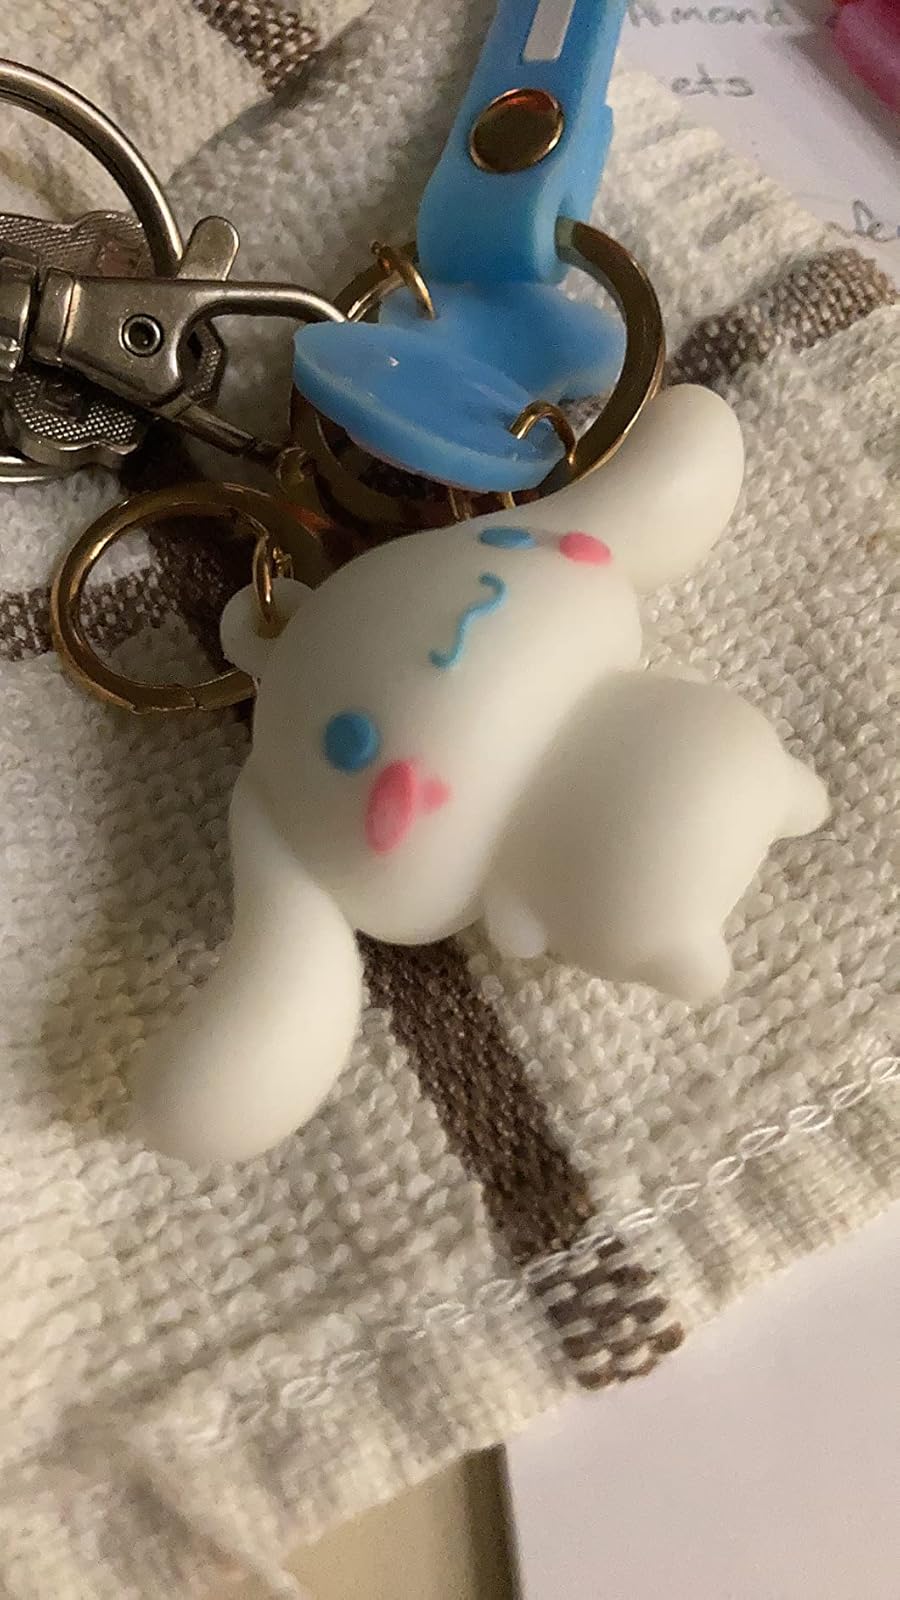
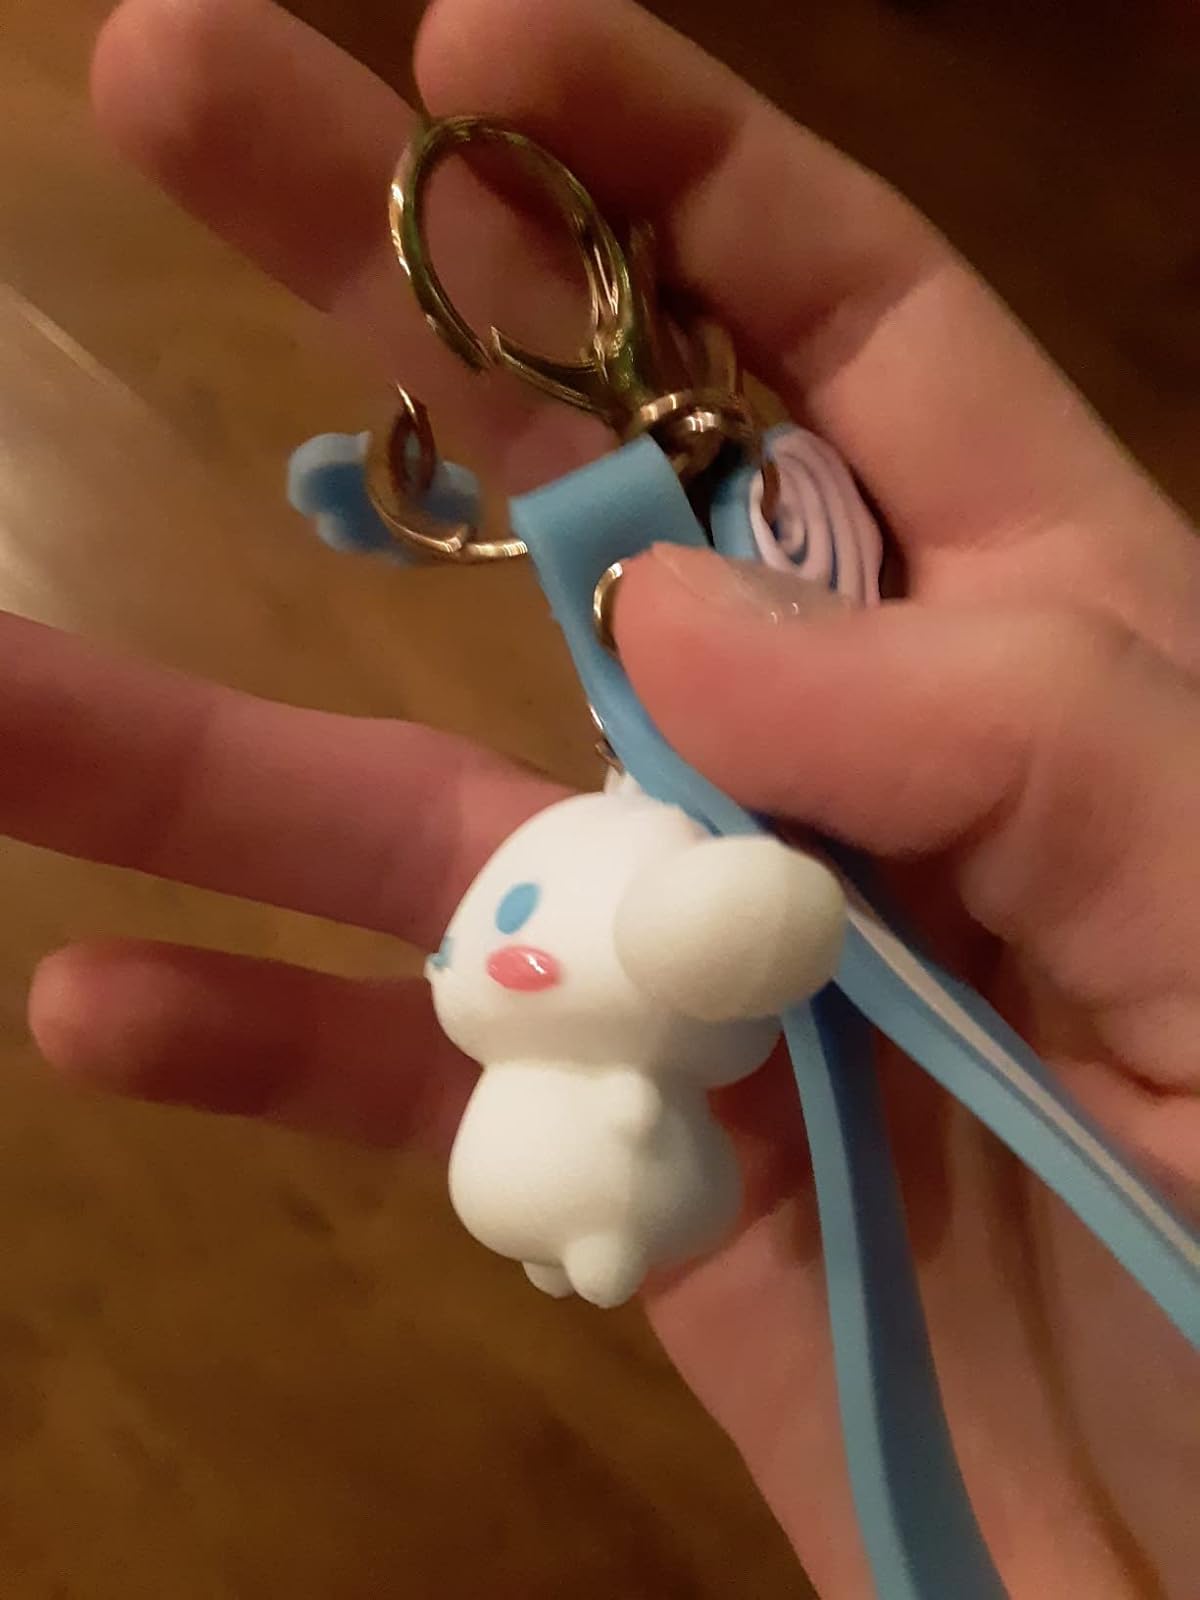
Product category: accessories_keychain
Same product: yes